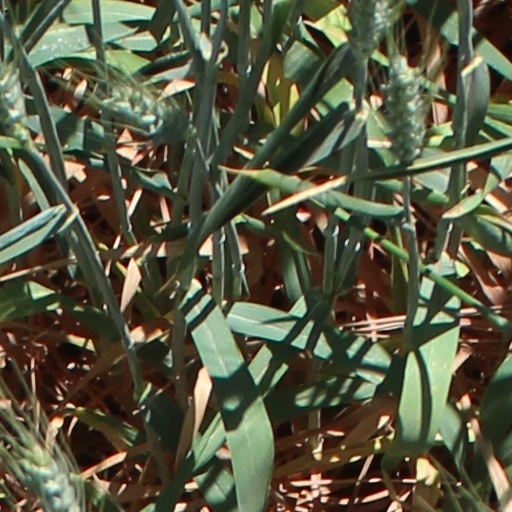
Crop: wheat